Prospect dolerite intrusion

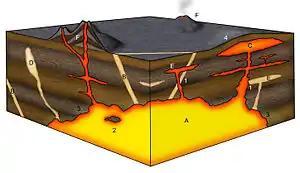
Diagram of igneous structures (laccolith is "C" on top-right).

In the Sydney Basin, igneous activity took place in the Early Jurassic activity that resulted in the shaping of the Prospect dolerite intrusion – This unambiguously points that the site had a volcanic origin. The eroded residue of the volcanic core forms the site, which was battered down over millions of years to a small extrusion in the relatively flat lands of western Sydney.